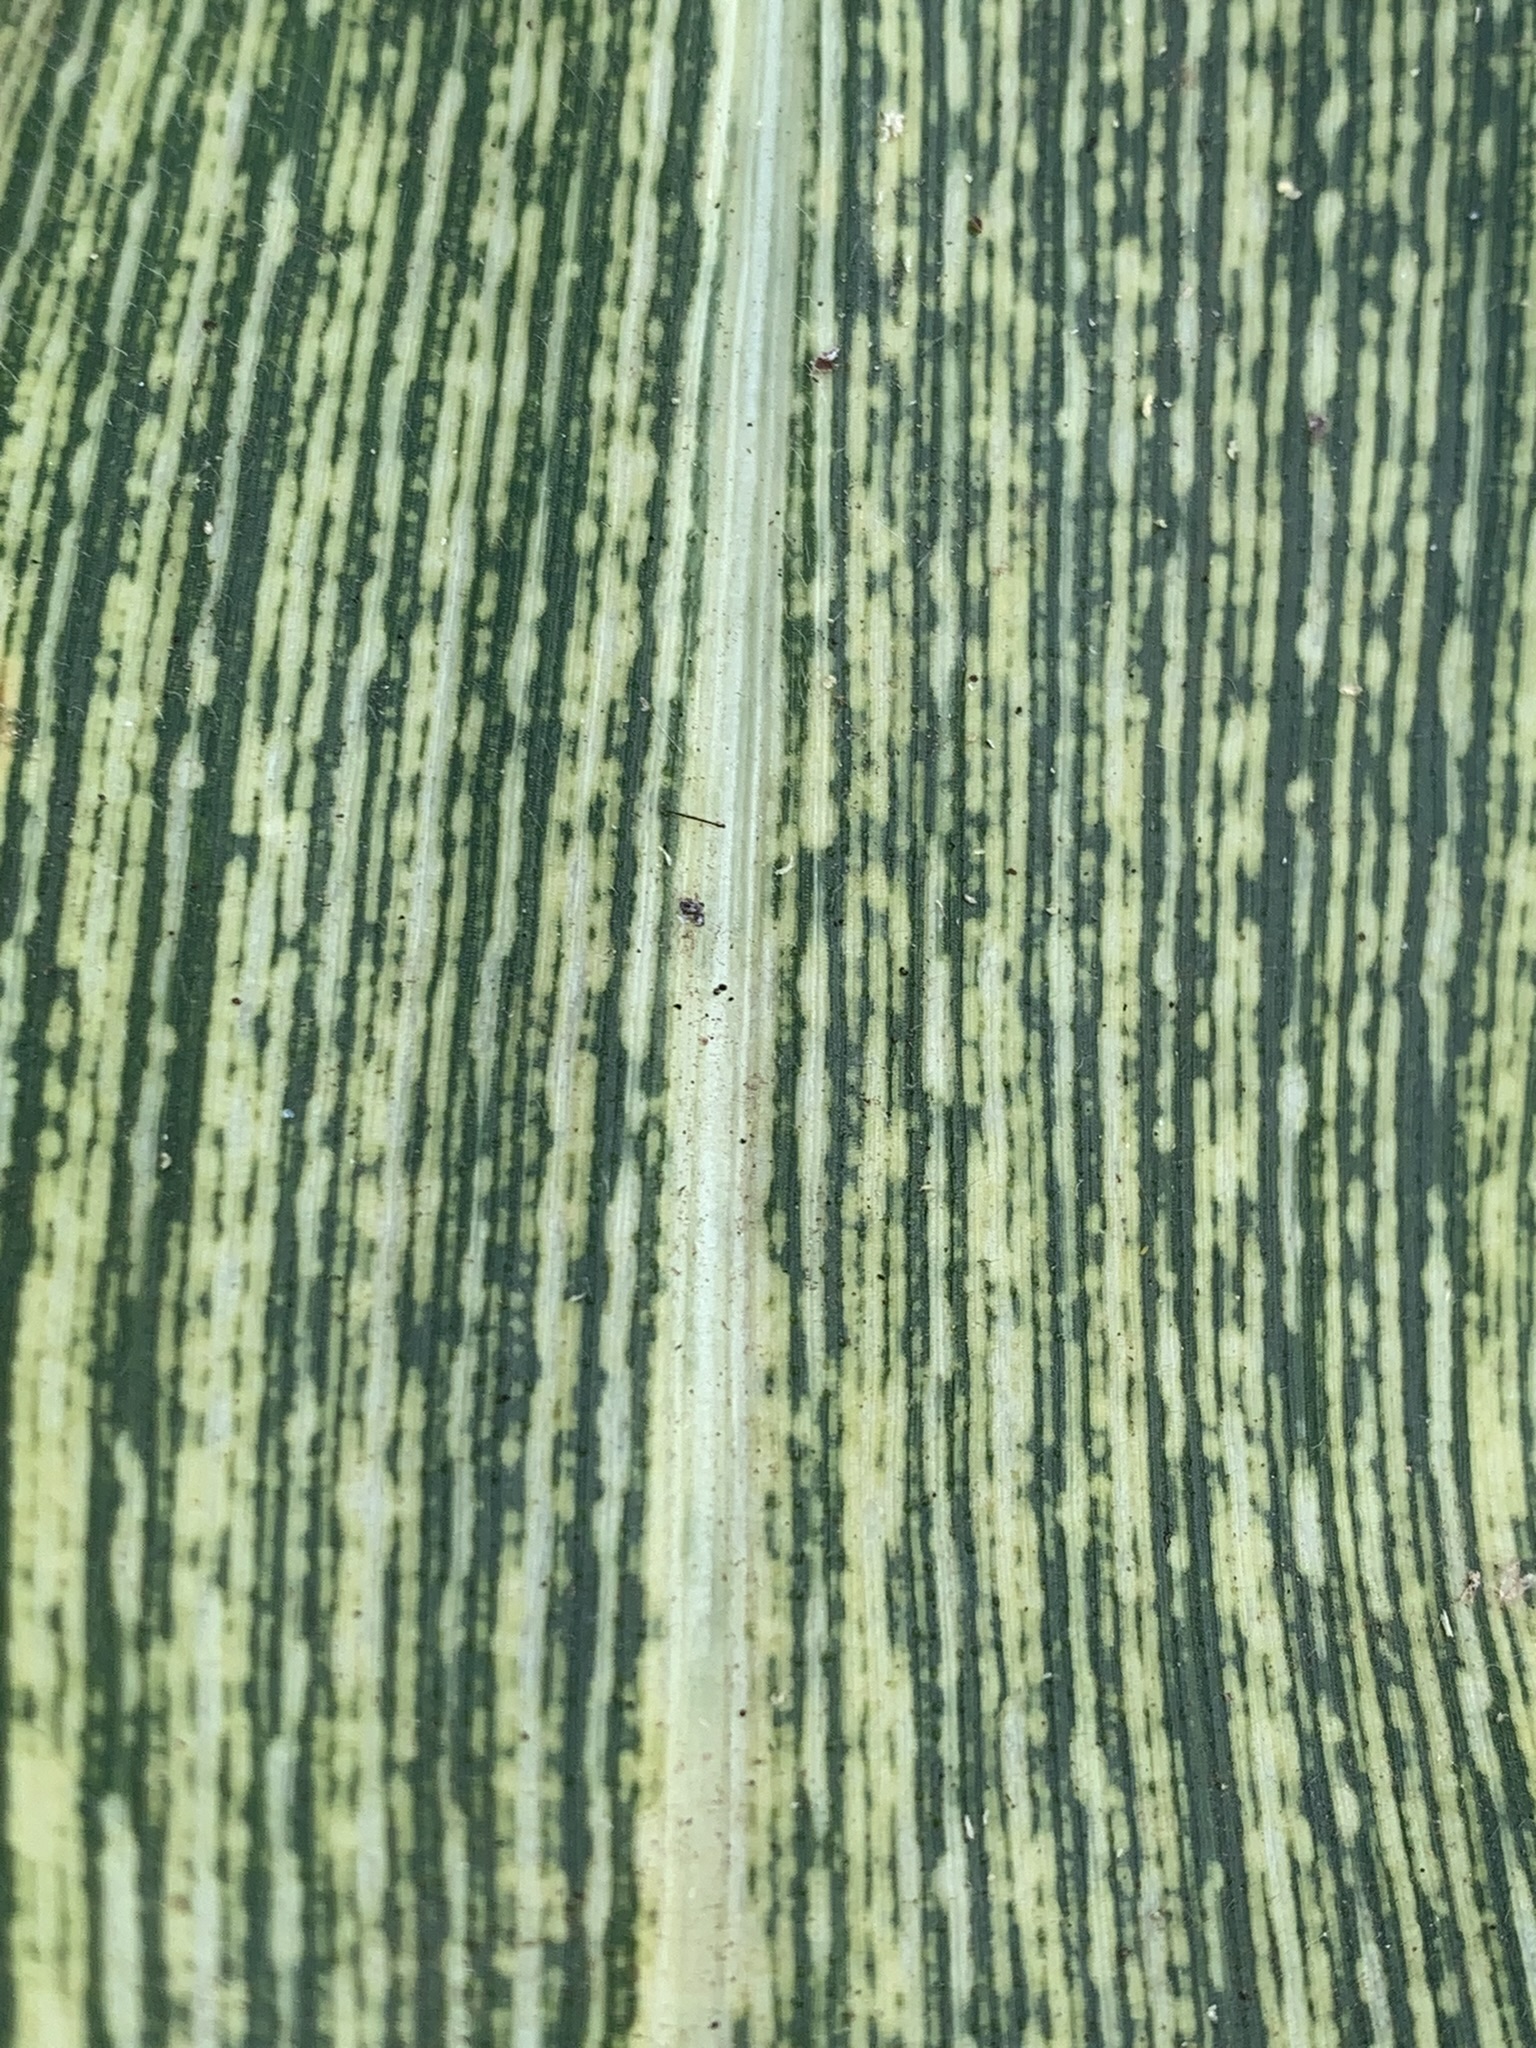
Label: MSV